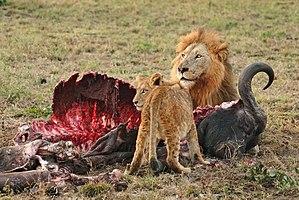
Un Lion et un lionceau mangent un Buffle. Réserve de Sabi Sand (nord), Afrique du Sud. Italiano: Leone maschio (Panthera leo) e un cucciolo mentre mangiano un Bufalo nel Nord di Sabi Sand in Sud Africa. Español: Un león y un cachorro comiéndose a un Búfalo al norte de Sabi Sand, Sudáfrica.
Le lion est une espèce de mammifères carnivores de la famille des félidés. La femelle du lion est la lionne, son petit est le lionceau. Le mâle adulte, aisément reconnaissable à son importante crinière, accuse une masse moyenne qui peut être variable selon les zones géographiques où il se trouve, allant de 180 kg pour les lions de Kruger à 230 kg pour les lions de Transvaal. Certains spécimens très rares peuvent dépasser exceptionnellement 250 kg. Un mâle adulte se nourrit de 7 kg de viande chaque jour contre 5 kg chez la femelle. Le lion est un animal grégaire, c'est-à-dire qu'il vit en larges groupes familiaux, contrairement aux autres félins. Son espérance de vie, à l'état sauvage, est comprise entre 7 et 12 ans pour le mâle et 14 à 20 ans pour la femelle, mais il dépasse fréquemment les 30 ans en captivité.
Cette page n'a ni la prétention ni pour objet de proposer une liste exhaustive des références relatives aux mammifères, une telle entreprise serait, bien entendu, sans fin... Son ambition est de présenter une liste d'ouvrages, de publications ou de sites internet reconnus par la communauté scientifique comme incontournables ou majeurs, qu'ils soient généraux ou plus ciblés. Pour les sujets comportant une liste de références trop importante, se reporter aux éventuelles sous-pages plus spécialisées via les liens proposés. Le second objectif de cette page est, pour chaque groupe, d'une part, et chaque région, d'autre part, d'en présenter les grandes lignes historiques de la littérature ainsi que d'en citer les auteurs ayant le plus de notoriété. Par ailleurs, les espèces fossiles ne sont pas représentées ici. Pour des références se rapportant aux groupes disparus, consulter la page Orientation bibliographique sur l'origine et l'évolution du vivant.